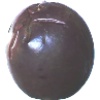
Label: passion_fruit